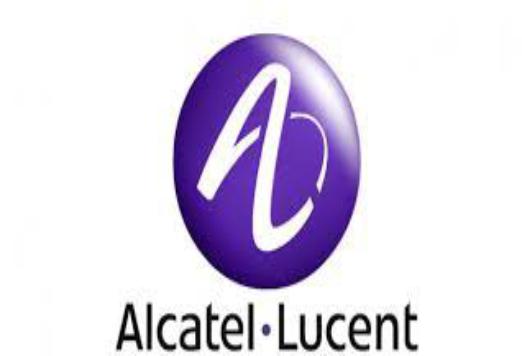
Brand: Alcatel-1
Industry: Electronic